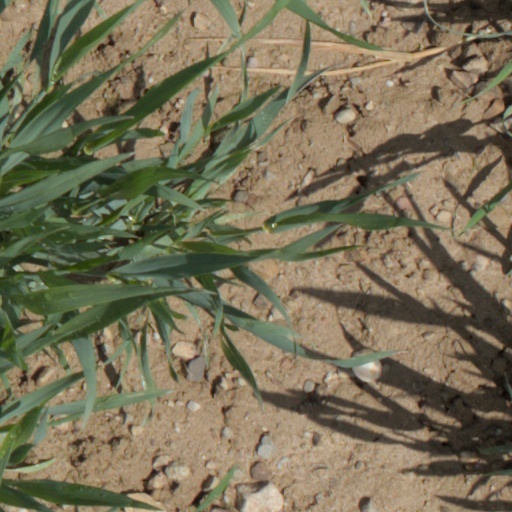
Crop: wheat